Dianne Fromholtz

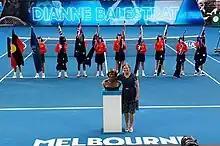
In 2019, Fromholtz was inducted into the Australian Tennis Hall of Fame, commemorated by a bronze bust.

Fromholtz began playing tennis at the age of seven. She left school at the age of 16 to play in international tournaments. She turned pro in 1973 and joined the WTA Tour.